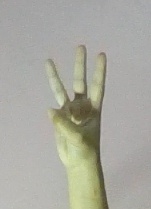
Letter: thaa